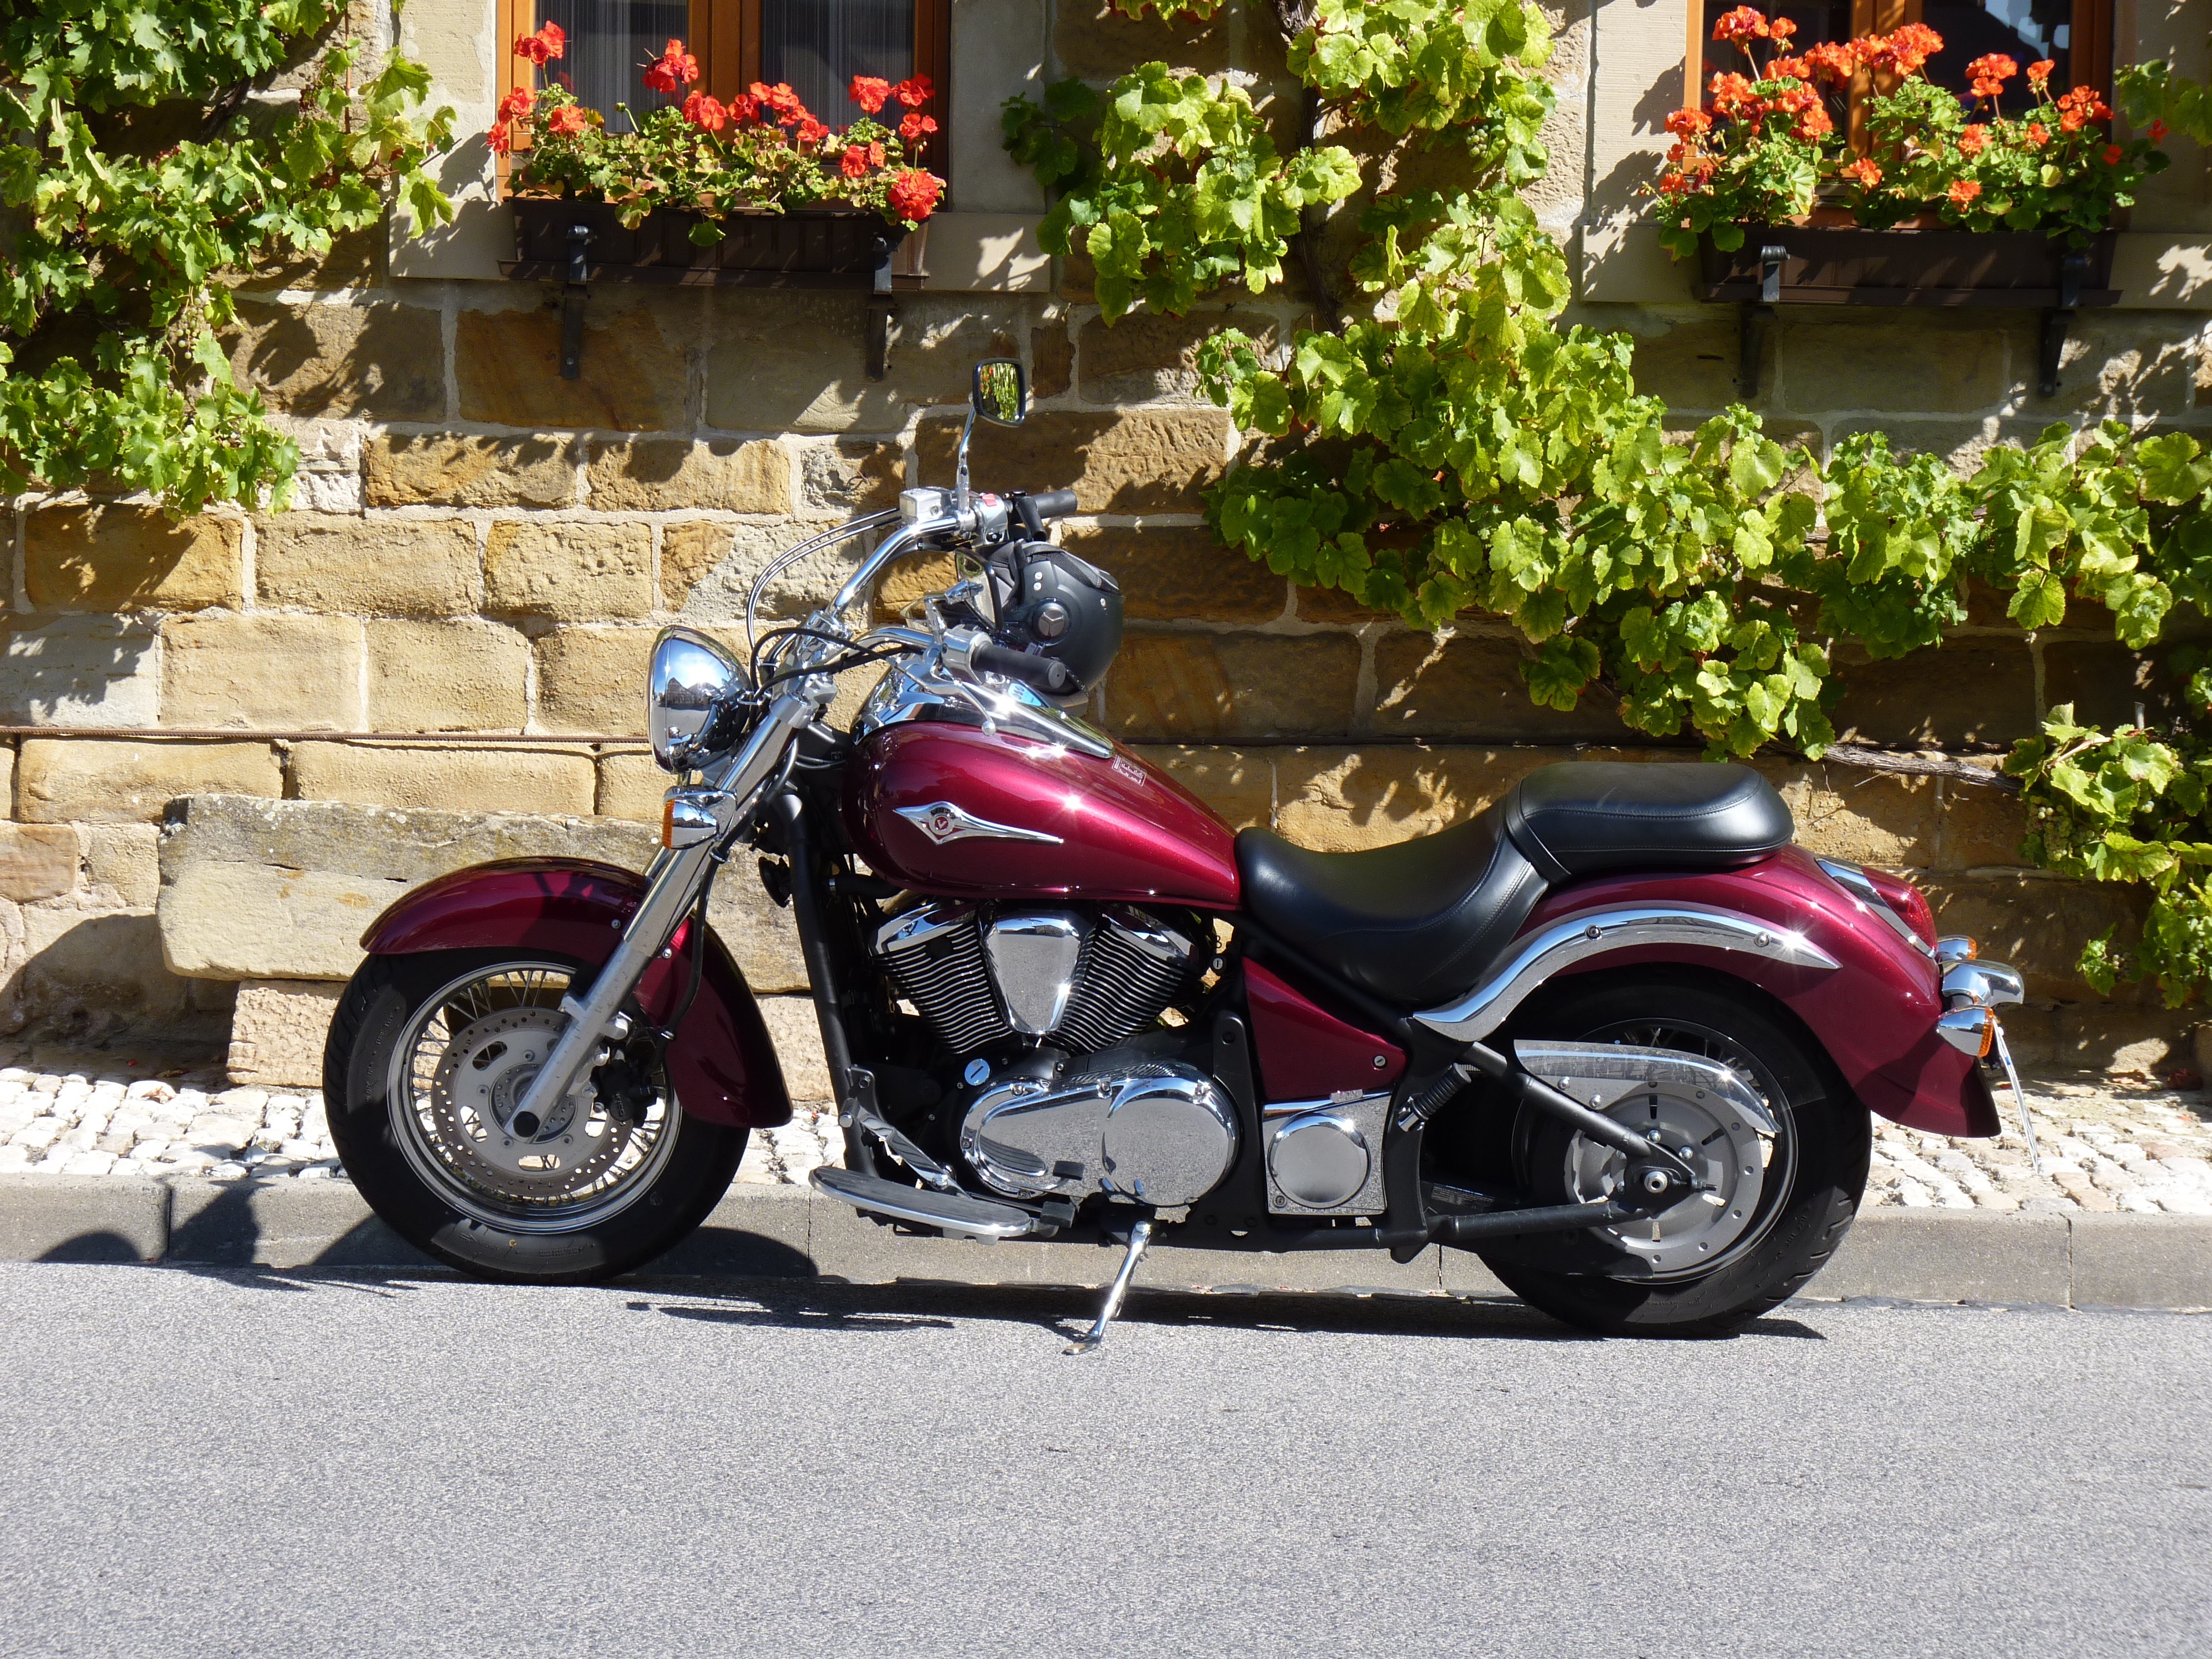
car, vehicle, motorcycle, honda, chopper, kawasaki, cruiser, motorcycling, land vehicle, automobile make, vn900